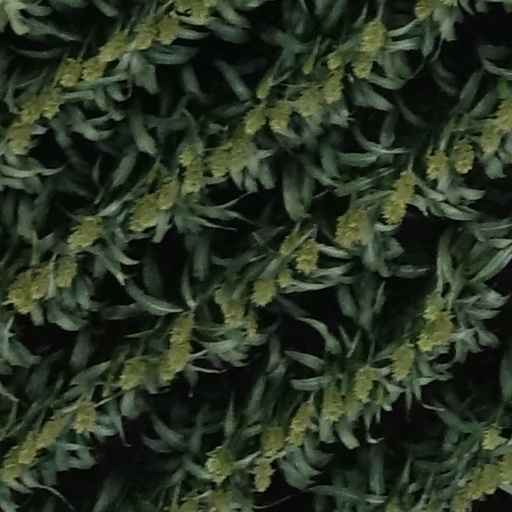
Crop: sorghum